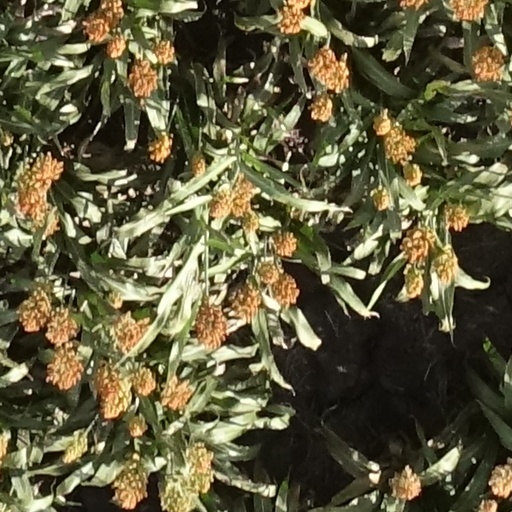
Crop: sorghum